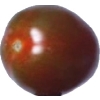
Label: tomato_cherry_maroon